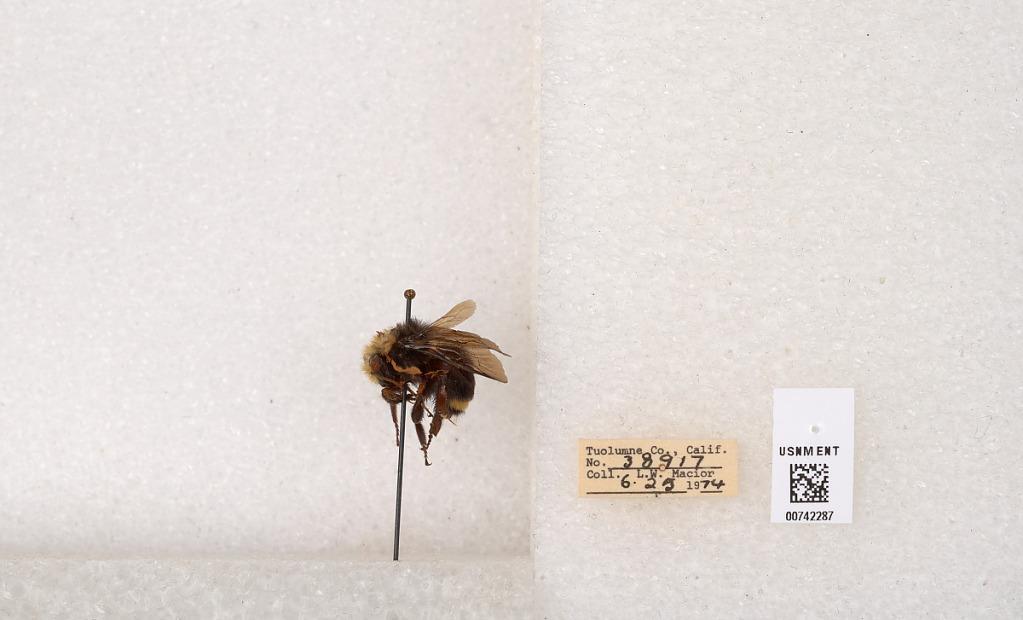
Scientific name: Bombus (Pyrobombus) vosnesenskii Radoszkowski
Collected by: L. Macior
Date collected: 1974-6-25
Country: United States
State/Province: California
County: Tuolumne
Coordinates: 38.0276, -119.955